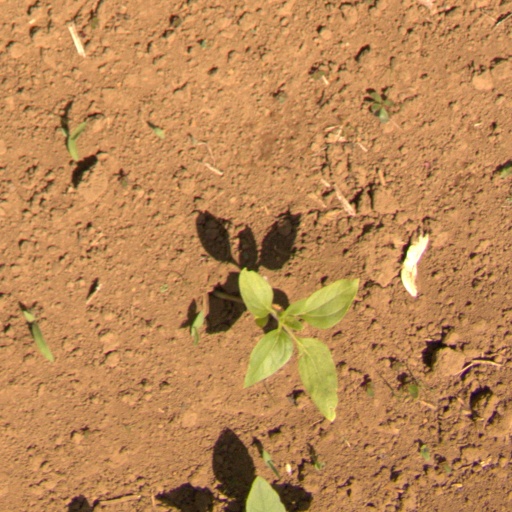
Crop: Jerusalem artichoke